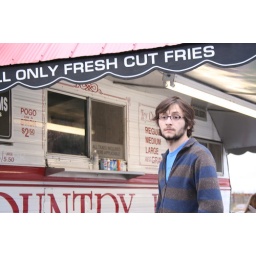
a chip truck is the best thing to find in a highway jam